Horseshoe

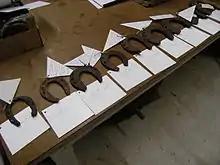
English horseshoes from the 11th to the 19th centuries

Since the early history of domestication of the horse, working animals were found to be exposed to many conditions that created breakage or excessive hoof wear. Ancient people recognized the need for the walls (and sometimes the sole) of domestic horses' hooves to have additional protection over and above any natural hardness. An early form of hoof protection was seen in ancient Asia, where horses' hooves were wrapped in rawhide, leather, or other materials for both therapeutic purposes and protection from wear. From archaeological finds in Great Britain, the Romans appeared to have attempted to protect their horses' feet with a strap-on, solid-bottomed "hipposandal" that has a slight resemblance to the modern hoof boot.